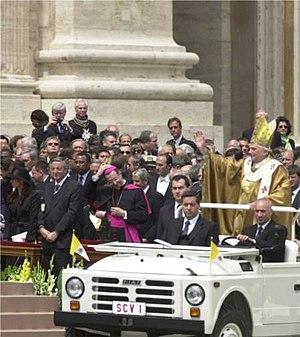
La papamobile ou papemobile est le nom informel donné au véhicule utilisé par le pape lors de ses déplacements en public et qui, à partir d'une certaine date, a été spécialement conçu pour lui. Lui permettant d'être plus facilement vu des fidèles lors des cérémonies, la papamobile a des origines anciennes avec la sedia gestatoria qui était un trône mobile utilisé dans le même but.
Joseph Aloisius Ratzinger, né le 16 avril 1927 à Marktl, dans l'État libre de Bavière, en Allemagne, est un prélat et théologien catholique allemand, élu pape le 19 avril 2005 sous le nom de Benoît XVI. En qualité d'évêque de Rome, il est le 265ᵉ pape de l'Église catholique jusqu’à sa renonciation en 2013.
L'inauguration solennelle du pontificat est l'ensemble des étapes et cérémonies liturgiques qui interviennent à l'issue du conclave, lui-même ayant conduit à l'élection du pape. Dès l'instant où le nouveau pape donne son consentement à son élection et indique, au cardinal doyen, le nom qu'il veut utiliser, le vote est validé par procès-verbal. Une fumée blanche est produite dans la chapelle Sixtine, accompagnée des cloches de Saint-Pierre. Le cardinal protodiacre prononce alors l’Habemus papam, depuis le balcon central de la basilique Saint-Pierre. Le conclave est achevé et la cérémonie solennelle d'inauguration du pontificat peut débuter dans les jours qui suivent. Elle est suivie de la prise de possession de l'archibasilique patriarcale du Latran, qui est la cathédrale de l'évêque de Rome, c'est-à-dire le pape, considérée comme la « mère », en ancienneté et dignité, de toutes les églises de Rome et du monde.